Peter Butterworth

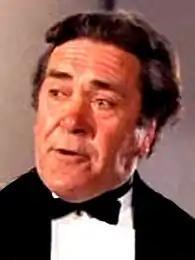
Butterworth in the 1968 film "Carry On Up the Khyber"

Peter William Shorrocks Butterworth (4 February 1915 – 17 January 1979) was a British actor and comedian best known for his appearances in the "Carry On" film series. He was also a regular on children's television and radio. Butterworth was married to actress and impressionist Janet Brown.